Wedding cake

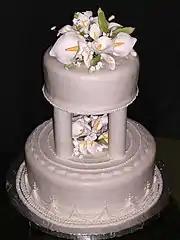
Tiered cake with calla lilies, a symbol of purity

During the 16th century to the 17th century, the "bride's pie" was served at most weddings. Different from the modern sweet wedding cake, bride pie is savoury. Bride pie is a pie with pastry crust and filled an assortment of oysters, lamb testicles, pine kernels, and cocks' combs (from Robert May's 1685 recipe). For May's recipe, there is a compartment of bride pie which is filled with live birds or a snake for the guests to pass the time in a wedding when they cut up the pie at the table. Guests were expected to have a piece out of politeness. It was considered very rude and bad luck not to eat the bride's pie. One tradition of bride's pie was to place a glass ring in the middle of the dessert and the maiden who found it would be the next to marry, similar to the modern tradition of catching the flower bouquet.